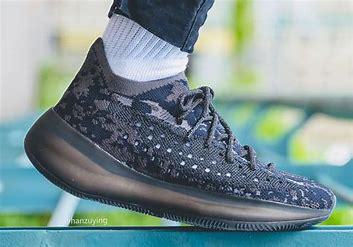
Brand: Adidas
Model: Yeezy Boost 380